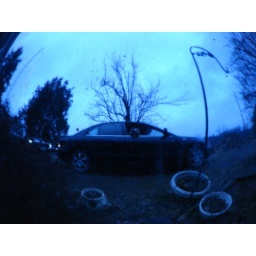
My old car in the reflection of a garden ball